SummerSlam (1997)

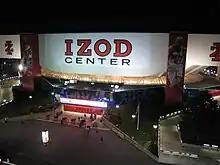
The event was held at the Continental Airlines Arena in East Rutherford, New Jersey.

SummerSlam is an annual pay-per-view (PPV) produced every August by the World Wrestling Federation (WWF, now WWE) since 1988. Dubbed "The Biggest Party of the Summer", it is one of the promotion's original four pay-per-views, along with WrestleMania, Royal Rumble, and Survivor Series, and was considered one of the "Big Five" PPVs, along with King of the Ring. It has since become considered WWF's second biggest event of the year behind WrestleMania. The 1997 event was the 10th event in the SummerSlam chronology, and was scheduled to be held on August 3, 1997, at the Continental Airlines Arena in East Rutherford, New Jersey.